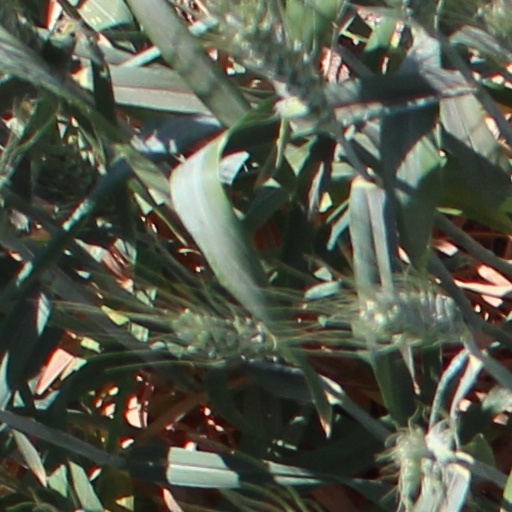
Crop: wheat